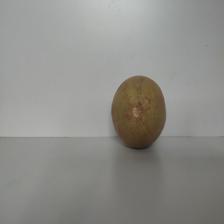
Size: Large